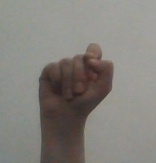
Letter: fa